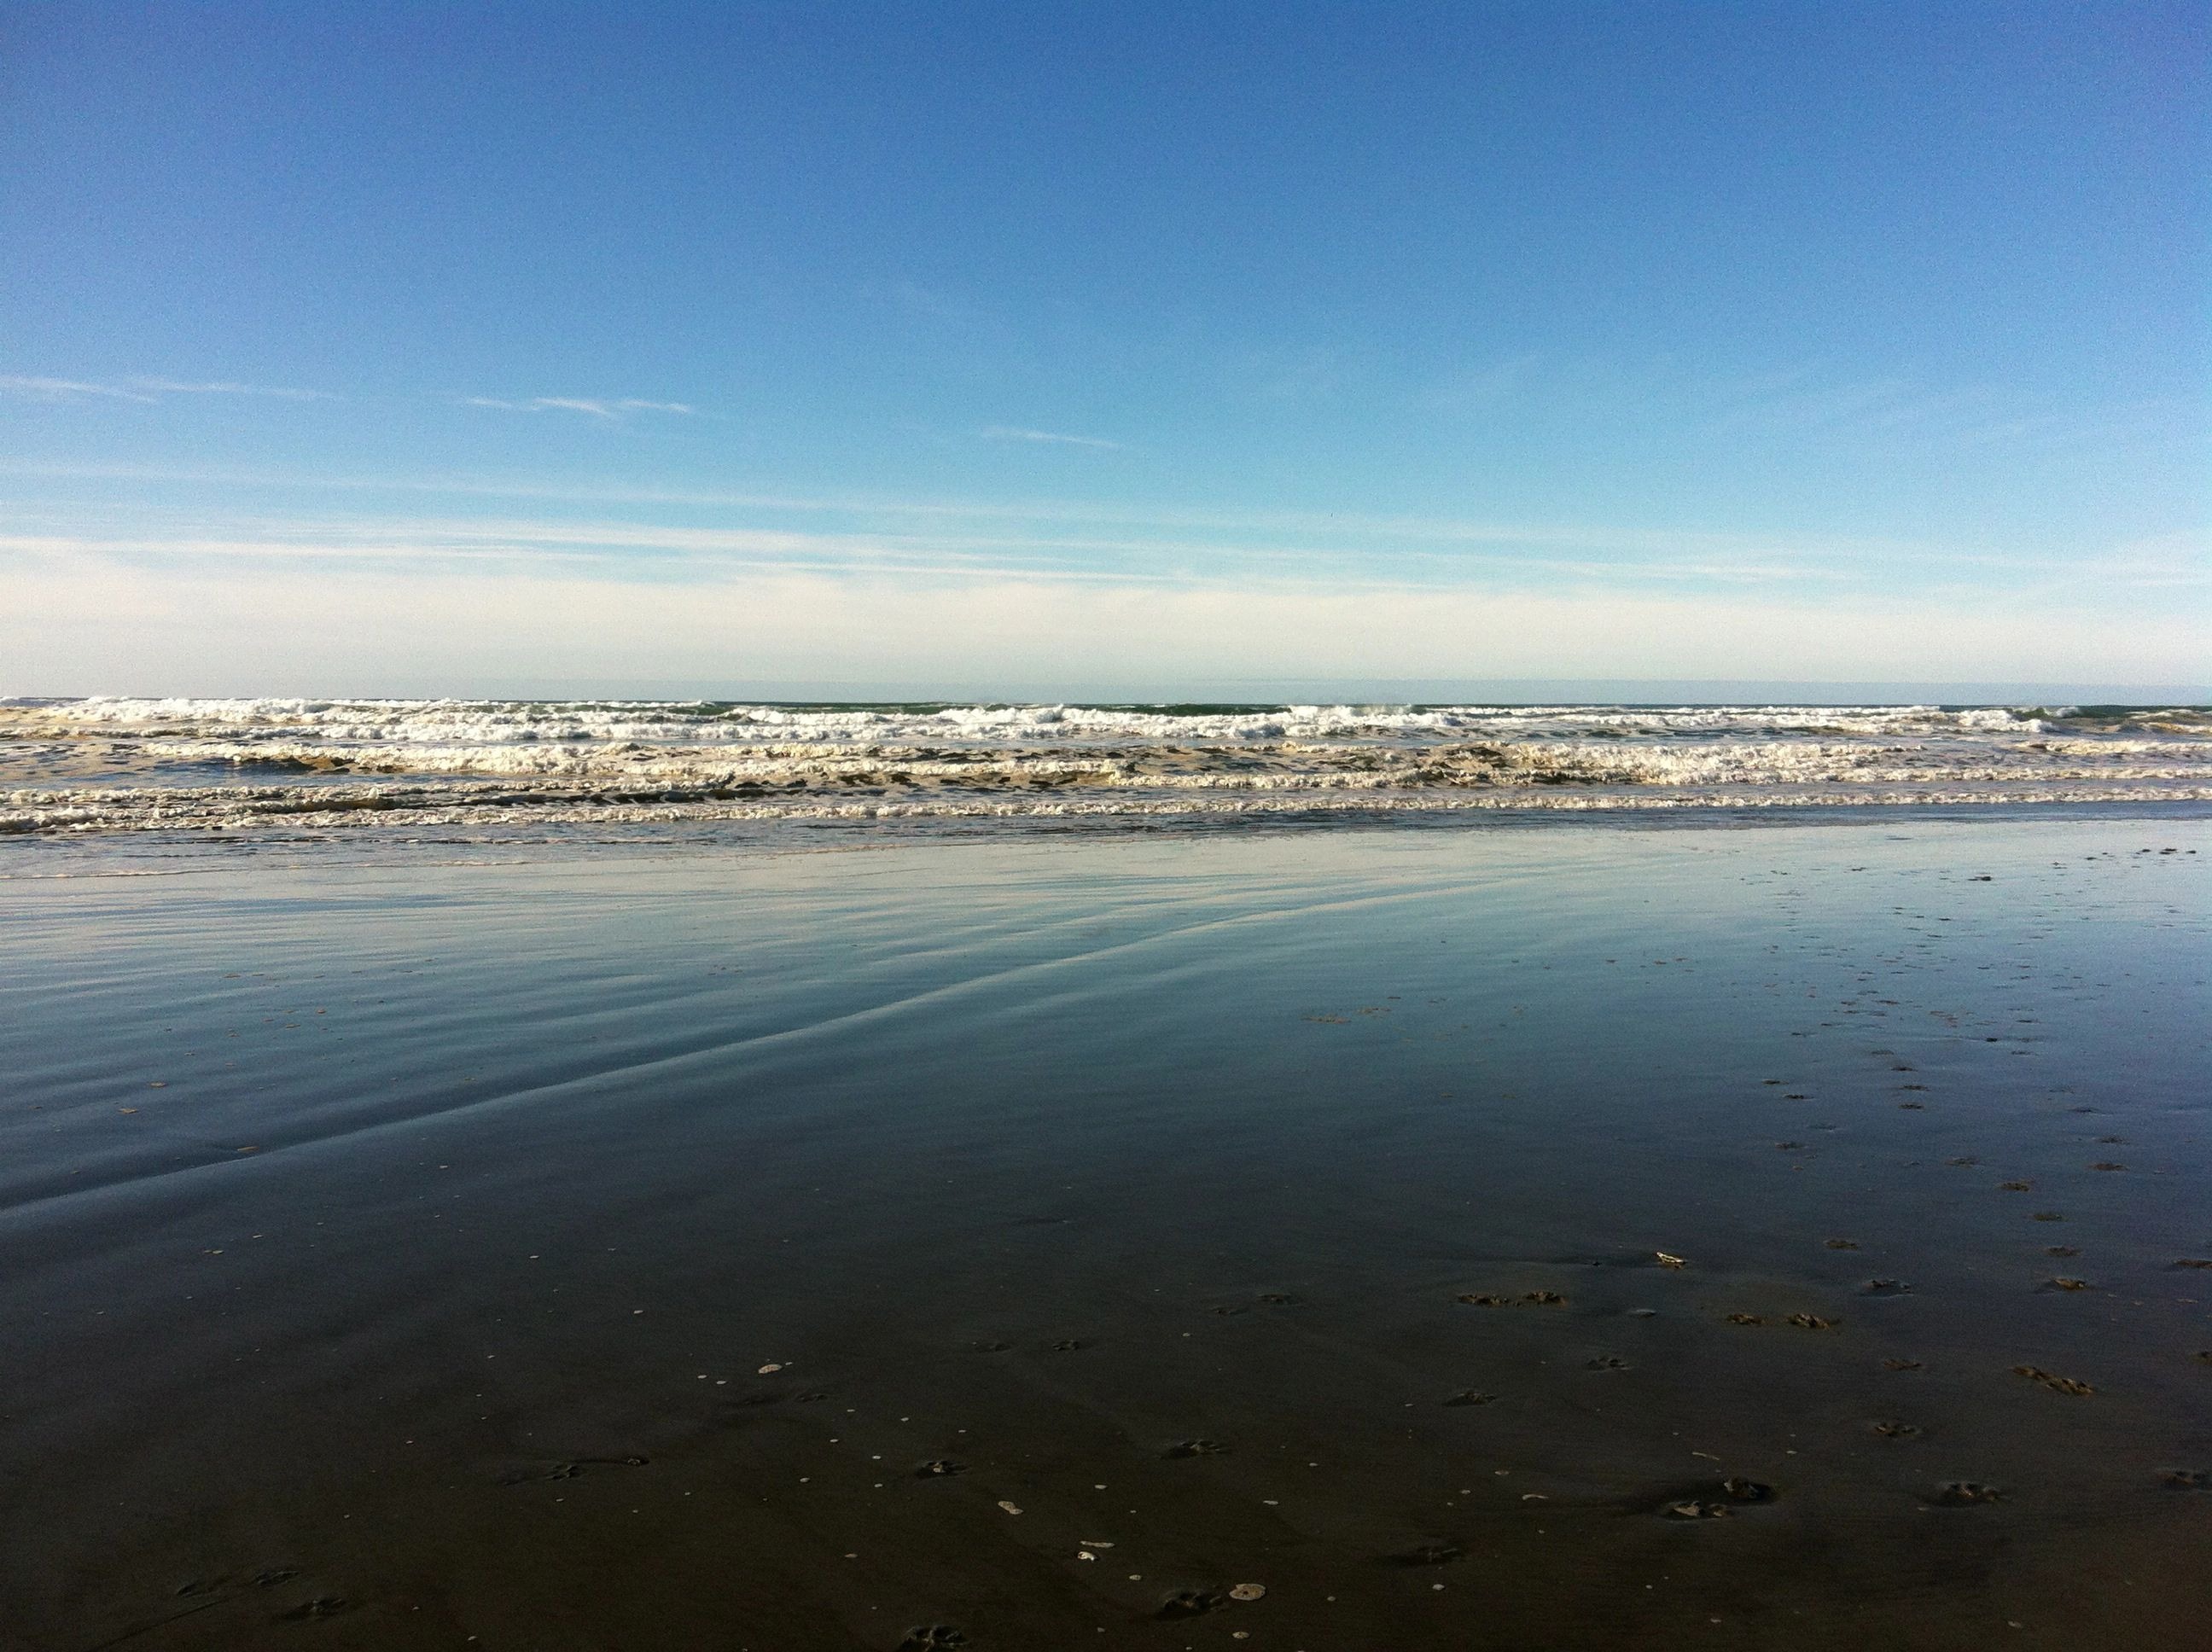
beach, sea, coast, water, sand, ocean, horizon, cloud, sky, sunrise, sunlight, morning, shore, wave, dawn, dusk, evening, reflection, bay, body of water, washington, pacific northwest, mudflat, atmospheric phenomenon, wind wave, washington coast, long beach washington, washington coast line, longest driving beach